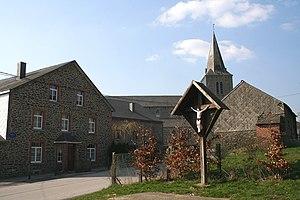
Bièvre (Belgique), le quartier de l'église Saint-Hubert (1894).
Bièvre est une commune francophone de Belgique située en Région wallonne dans la province de Namur, entre Bouillon et Beauraing.